Kolkata Metro

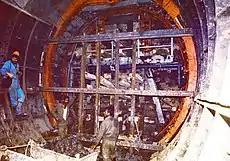

Since it was India's first metro and was constructed as a completely indigenous process, a traditional cut-and-cover method and driven shield tunneling was chosen and the Kolkata Metro was more of a trial-and-error affair, in contrast to the Delhi Metro, which saw the involvement of multiple international consultants. As a result, it took nearly 23 years to completely construct the underground railway.